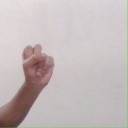
अक्षर: स